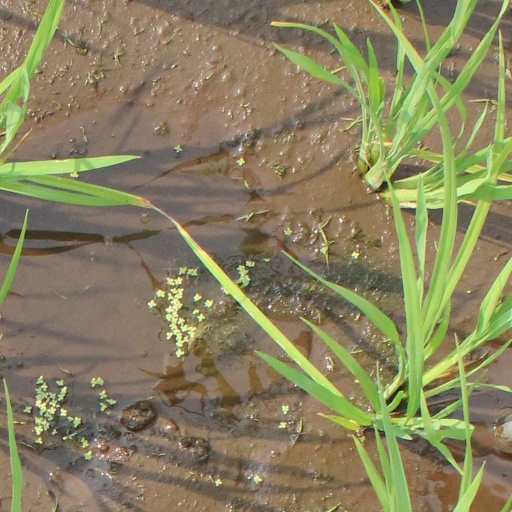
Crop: rice